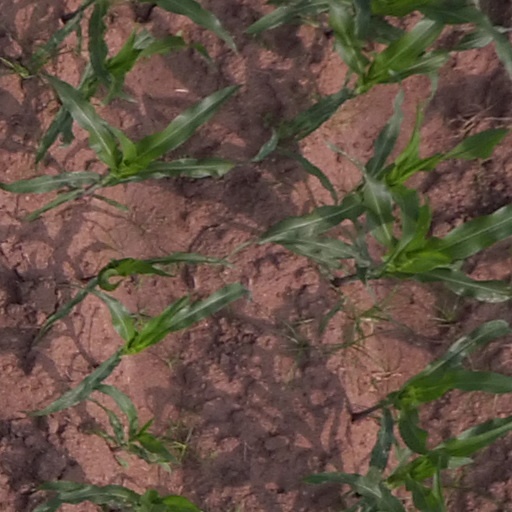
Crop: maize; corn